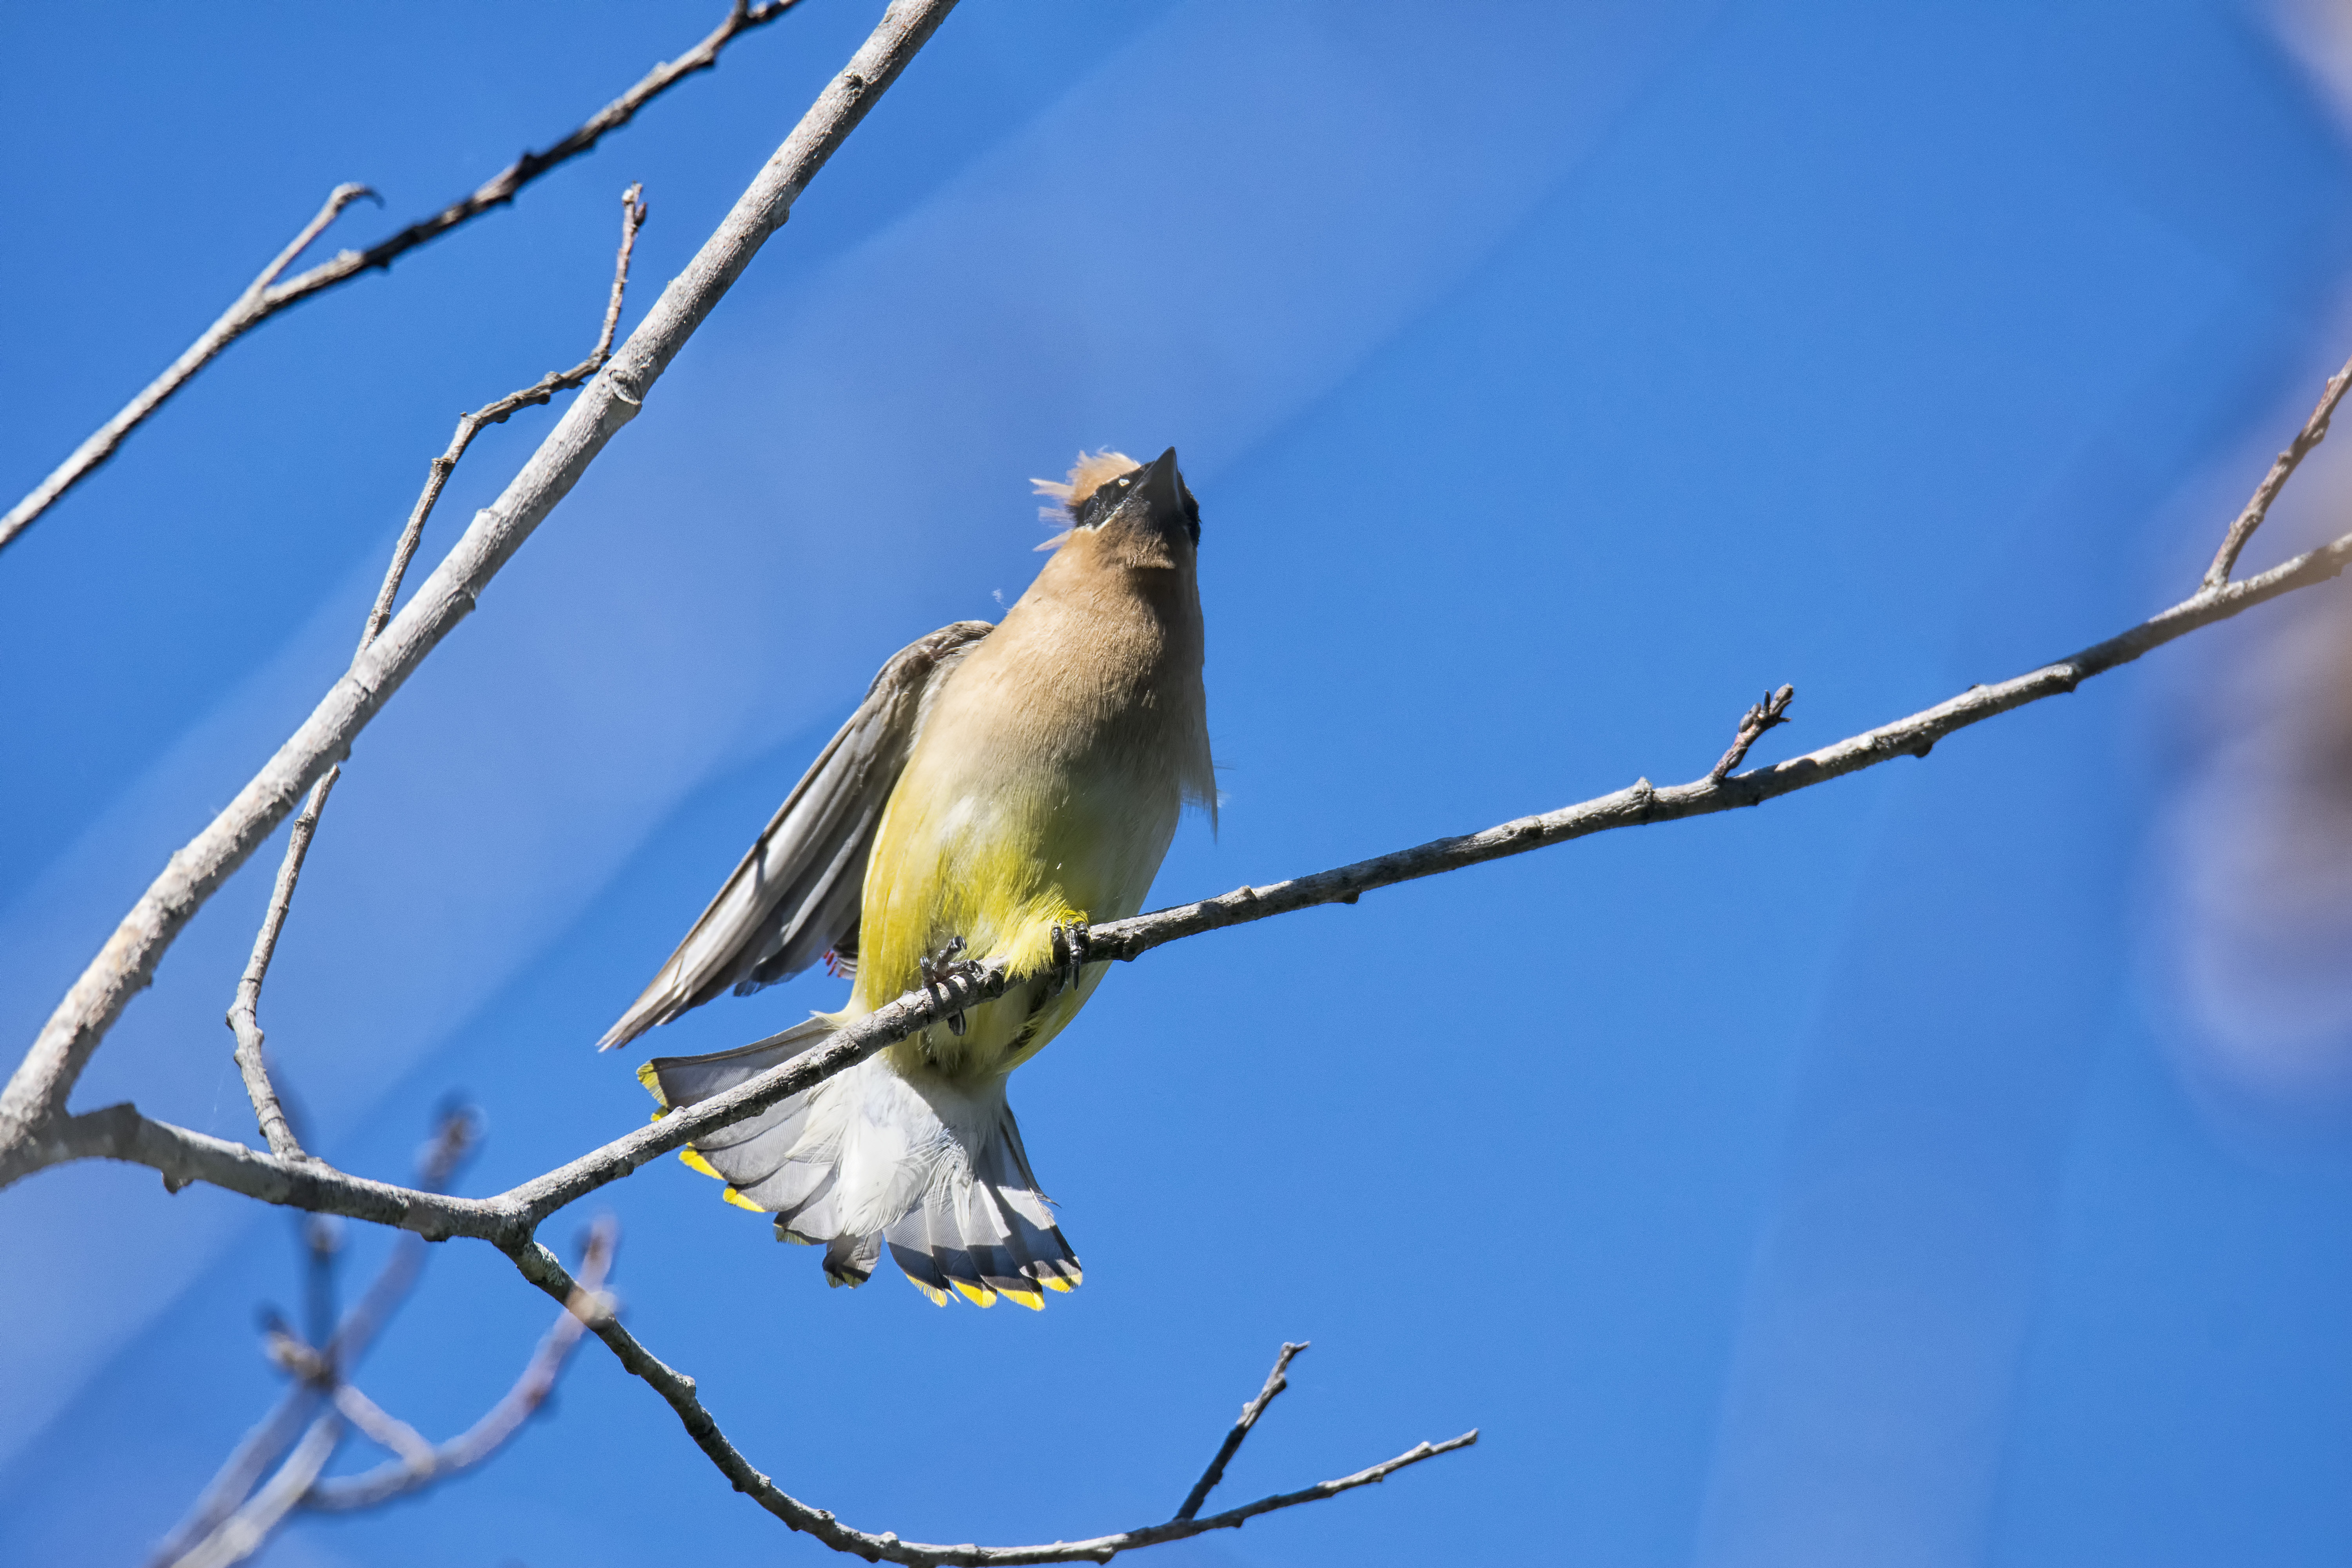
nature, branch, bird, wing, beak, blue, fauna, canada, vertebrate, quebec, finch, cedar, sherbrooke, oiseau, jaseur, waxwing, dam rique, old world flycatcher, perching bird